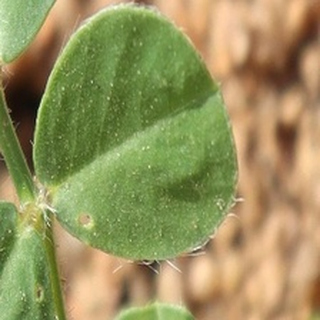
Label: healthy_groundnut